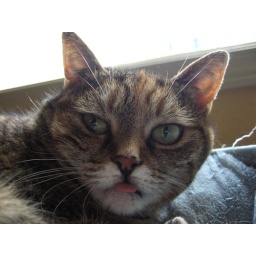
Cricket the cat plus tongue. At Kathie and Jason's house in Portland, Oregon. June 8, 2010